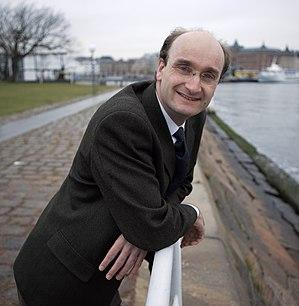
Andrew Manze, est un violoniste et chef d'orchestre britannique.